Hilda Lindley House

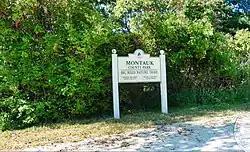
Montauk-County-Park-Nature-trail2017

The acquisition did not take place immediately, however. It was complicated by political maneuvering and by allegations of profiteering on the part of landowners on the perimeter of the proposed parkland, and by inflated appraisals of some private holdings slated for public purchase. It was not until November 1973 that the legislature and County Executive Klein approved final purchase of some 900 acres of parkland in Indian Field. The place was named Indian Field County Park. Later the name was changed to Montauk County Park and later still to Theodore Roosevelt County Park.